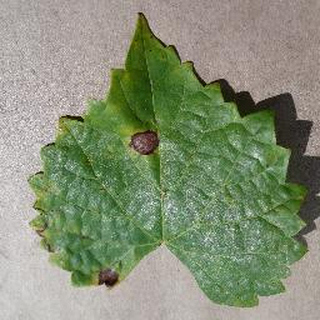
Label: grape_black_rot